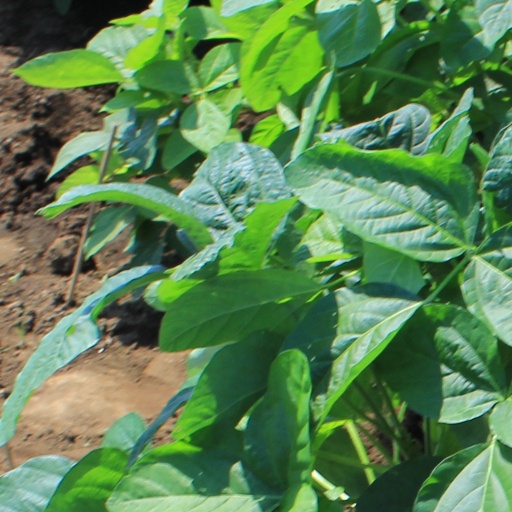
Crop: soybean